Razakars (Hyderabad)

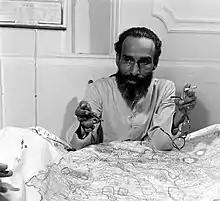
Qasim Razvi, the leader of Razakars.

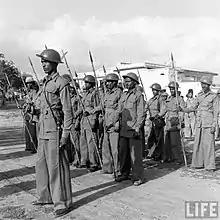
Razakars during Operation Polo.

With the Indian Independence Act 1947, the British left the princely states with the option of join either India or Pakistan or opting for full independence. However, by 1948 almost all had acceded to either India or Pakistan. One major exception was Hyderabad, where Osman Ali Khan, Asaf Jah VII, a Muslim ruler who presided over a largely Hindu population, chose independence and hoped to maintain this with the help of Razakars and entered into a standstill agreement with India on 29 November 1947 to maintain the status quo. The move was strongly resisted primarily by the Hindu subjects of the kingdom, who wanted state's accession with India.